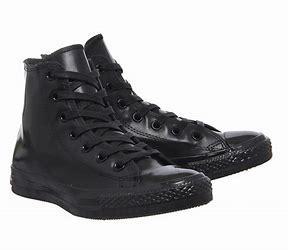
Brand: Converse
Model: Ctas